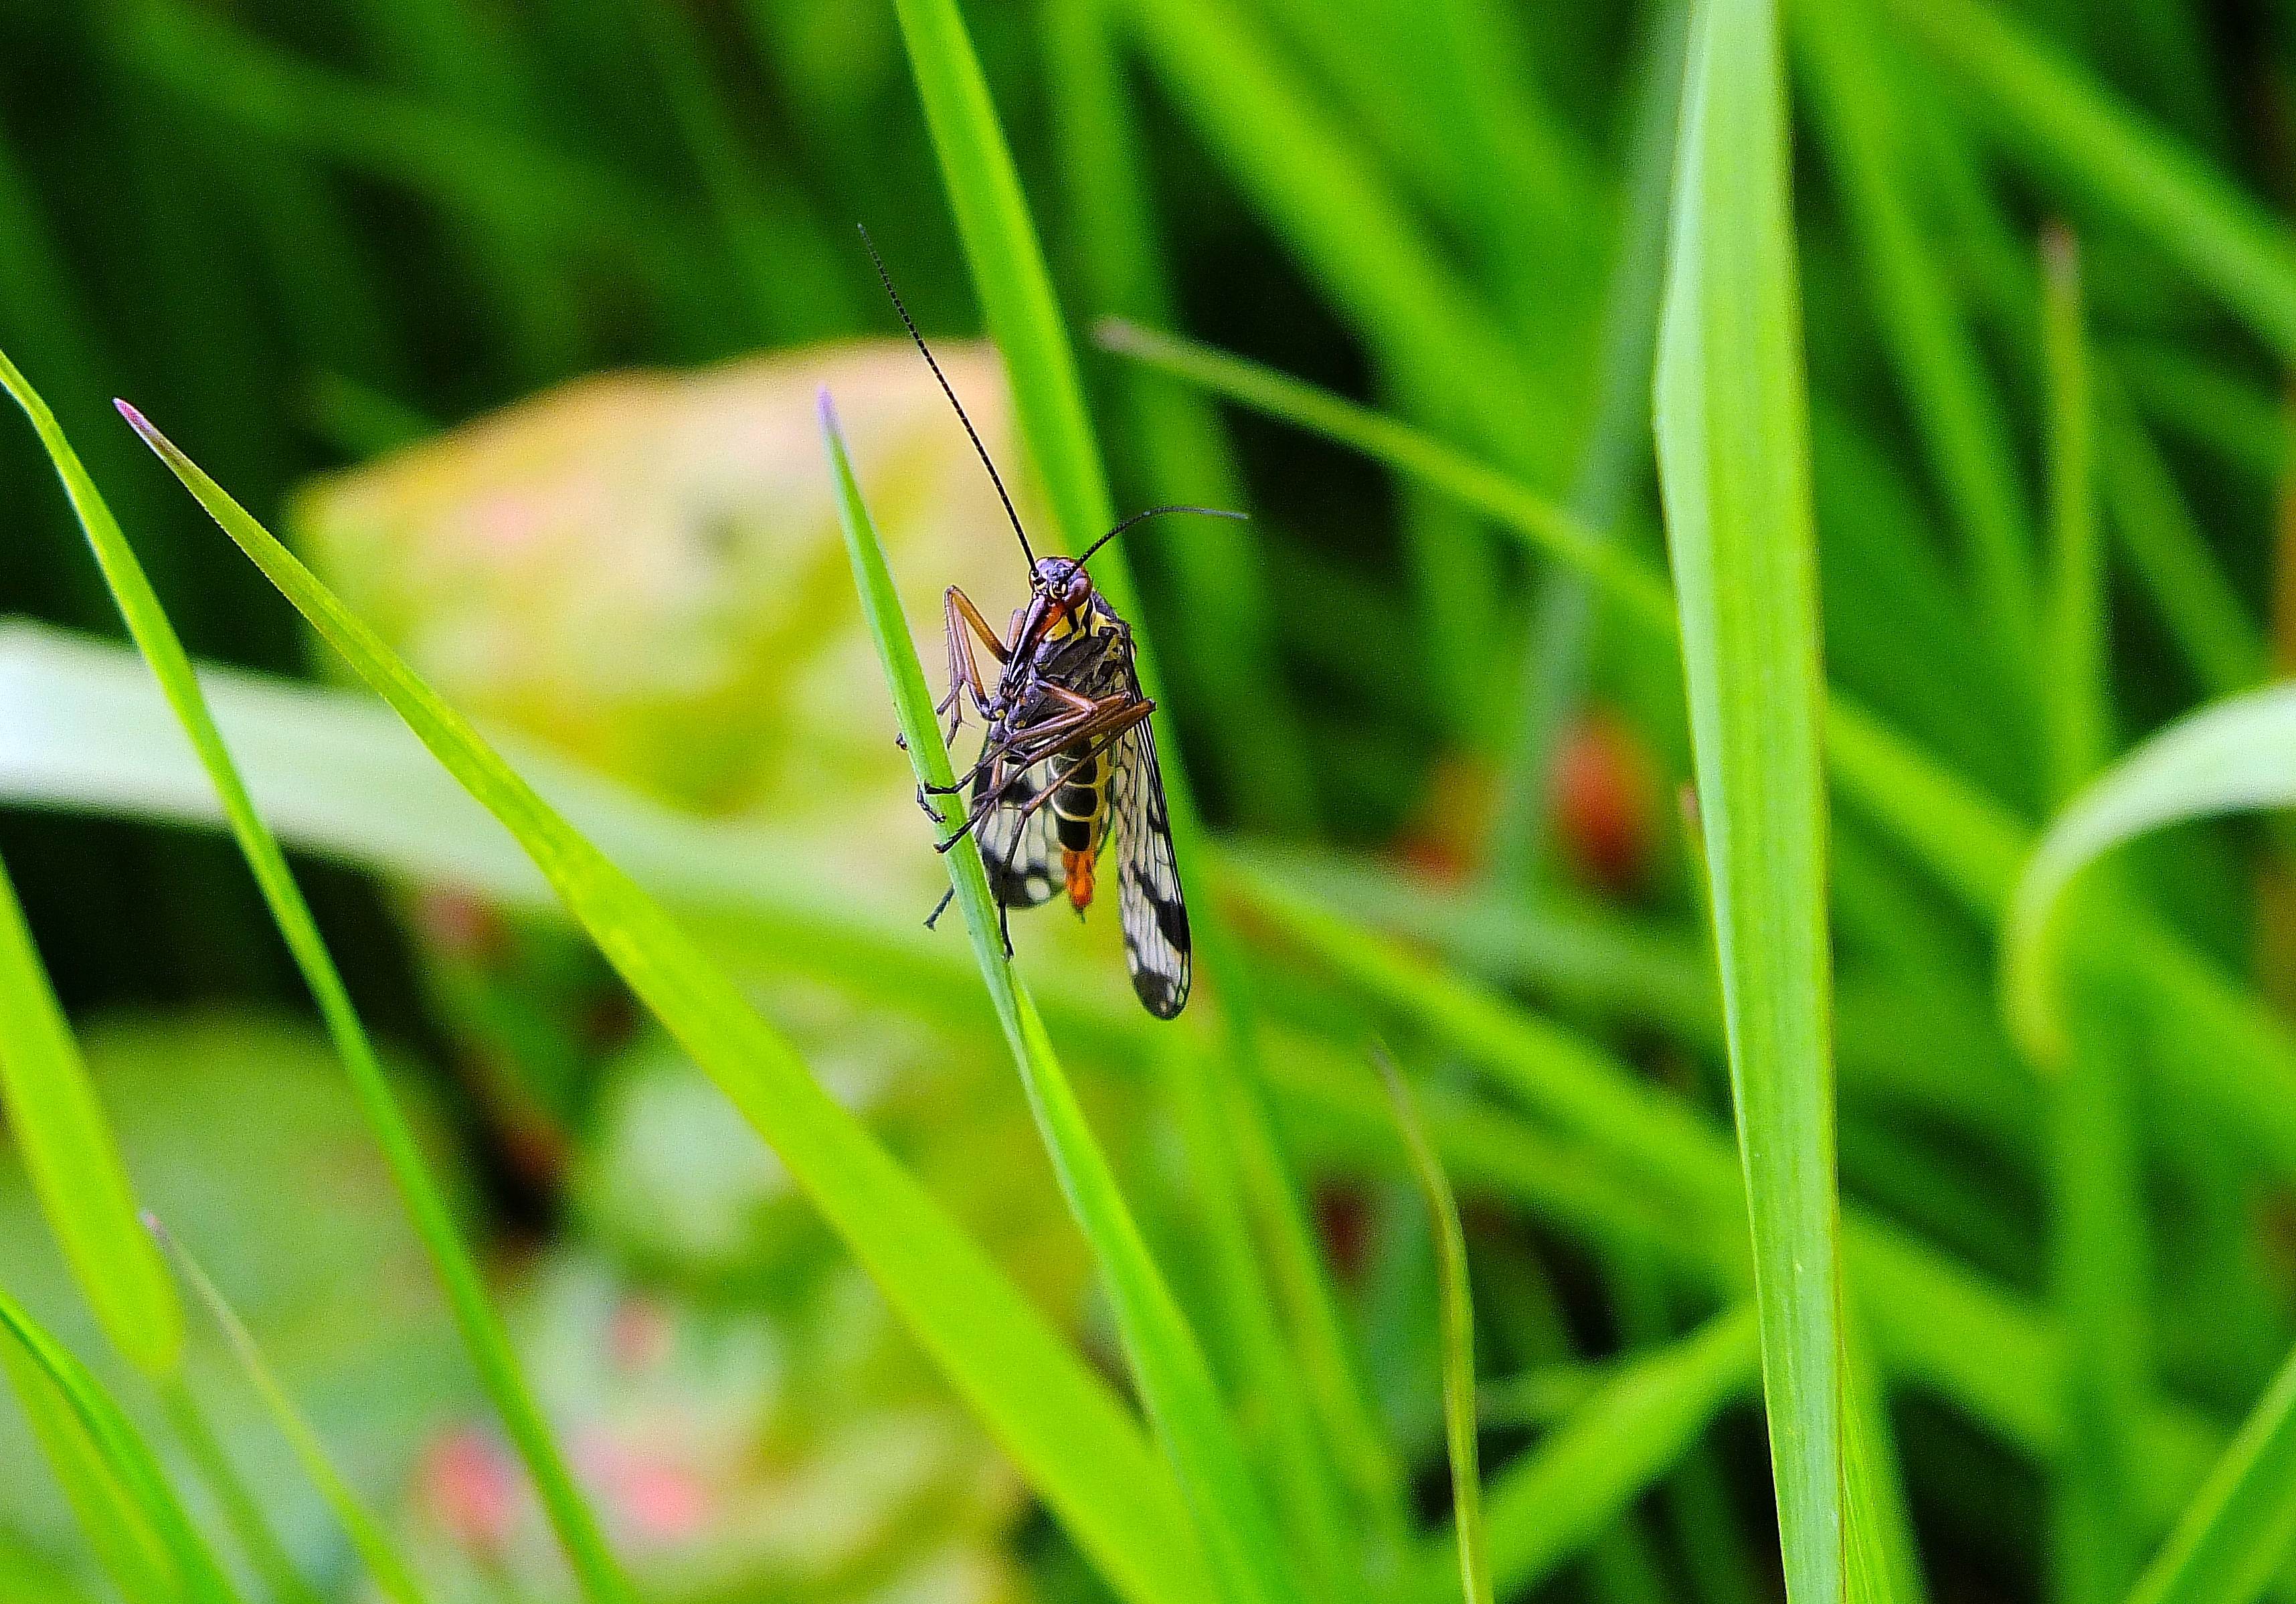
nature, grass, plant, lawn, photography, meadow, leaf, flower, green, insect, macro, botany, flora, fauna, invertebrate, close up, animals, naturaleza, ggl1, gaby1, animales, fujifilmxs1, macro photography, arthropod, grass family, plant stem